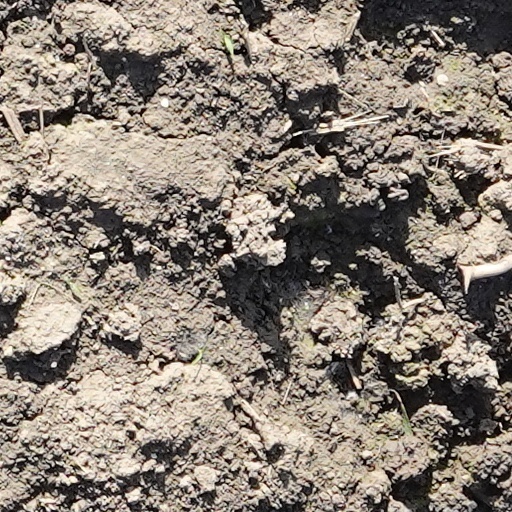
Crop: wheat